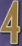
Number: 4